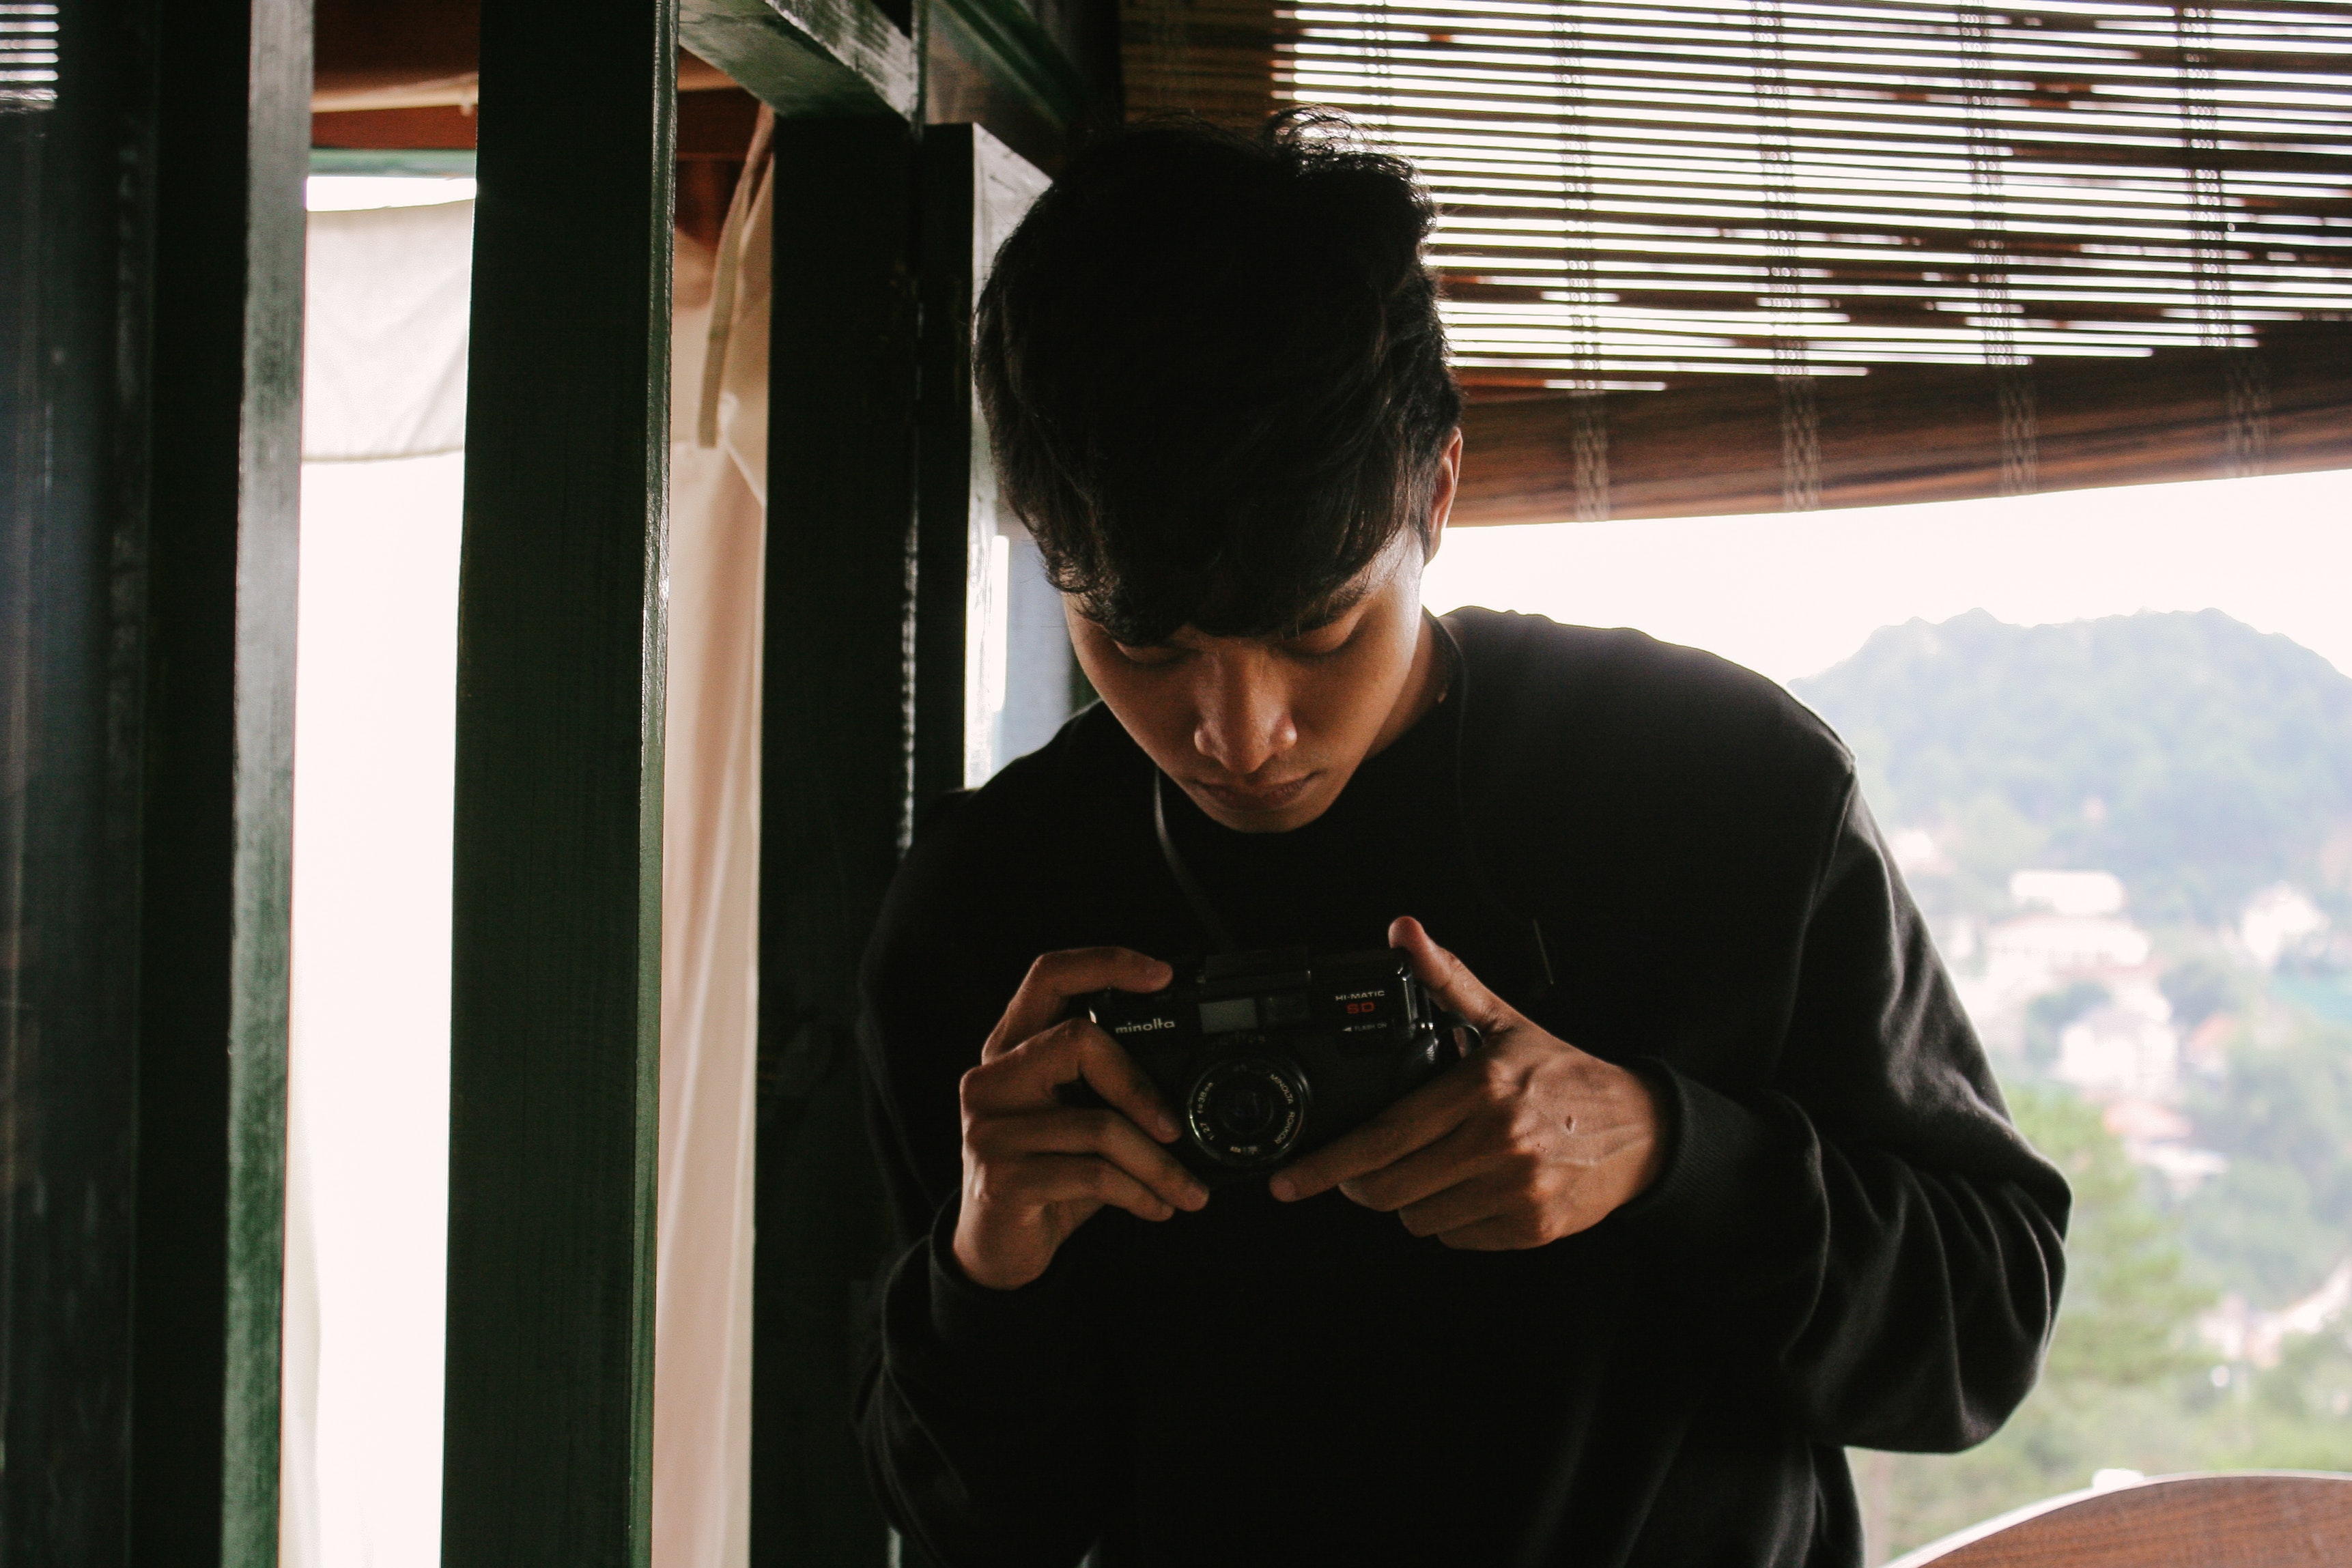
window